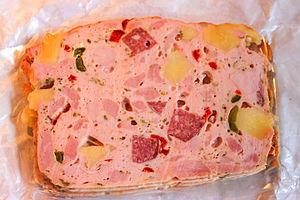
Le Leberkäse, Fleischkäse, ou Fleischlaib est une spécialité culinaire dans le sud de l'Allemagne, en Autriche et dans certaines parties de la Suisse, similaire au pain de viande. En Suisse Romande, il s'appelle « fromage d'Italie ». Il est fabriqué à partir de corned-beef, de lard et d'oignons, très finement hachés, puis cuits comme un pain jusqu'à ce qu'il ait une croûte brune croustillante.